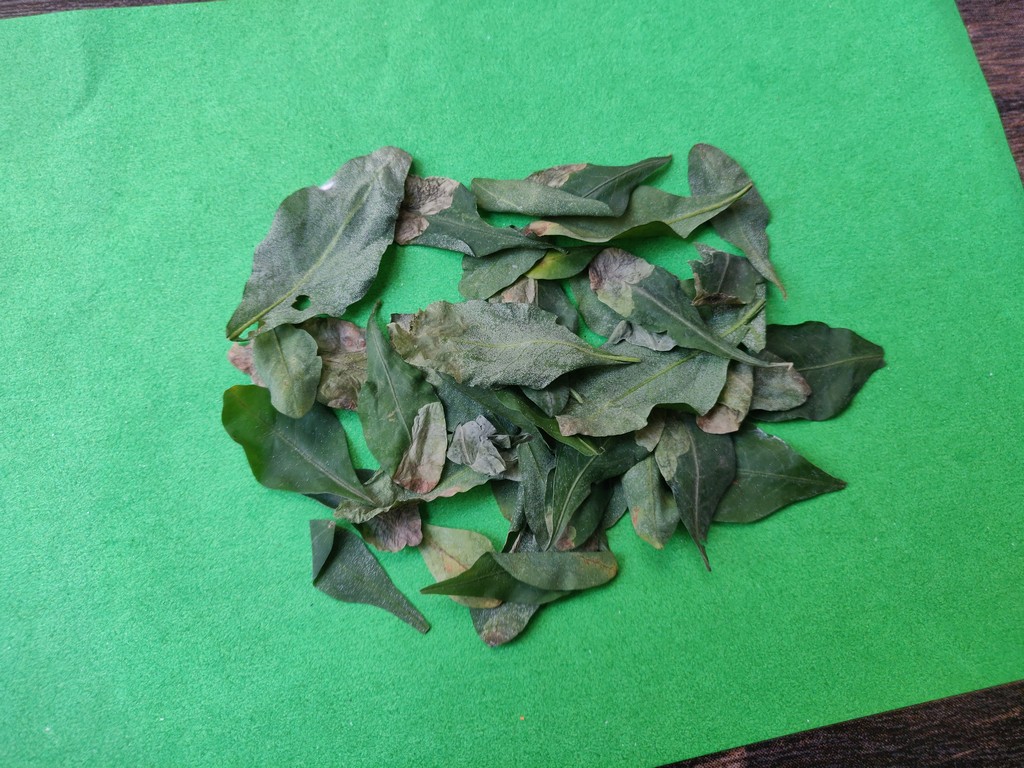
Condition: Unhealthy
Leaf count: multiple
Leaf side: unknown